History of art

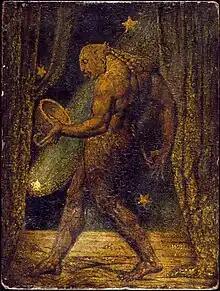
"The Ghost of a Flea"; by William Blake; 1819; tempera with gold on panel; Tate Britain, London

Inspired by the excavations of the ancient Roman cities of Pompeii and Herculaneum from 1748, a renewed interest in the arts of antiquity occurred. Neoclassicism dominates Western art from the mid to late 18th century until the 1830s. Embracing order and restraint, it developed in reaction to the perceived frivolity, hedonism and decadence of Rococo and exemplifying the rational thinking of the 'Age of Enlightenment' (aka the 'Age of Reason'). Initially, the movement was developed not by artists, but by Enlightenment philosophers. They requested replacing Rococo with a style of rational art, moral and dedicated to the soul. This fit well with a perception of Classical art as the embodiment of realism, restraint and order. Inspired by ancient Greek and Roman art, the classical history paintings of the French artist Nicolas Poussin (1594–1665) and the ideas of the German writer Anton Raphael Mengs (1728–1779) and the German archaeologist and art historian Johann Joachim Winckelmann (1717–1768), Neoclassicism began in Rome, but soon spread throughout Europe. Rome had become the main focus of the Grand Tour by the mid-18th century, and aristocratic travellers went there in search of Classical visions to recreate on their country estates, thus spreading the style across Europe, particularly in England and France. The tour was also an opportunity for collecting Classical antiquities. Neoclassical paintings tended to be populated with figures posed like Classical statues or reliefs, set in locations filled with archaeological details. The style favoured Greek art over Roman, considering it purer and more authentically classical in its aesthetic goal.